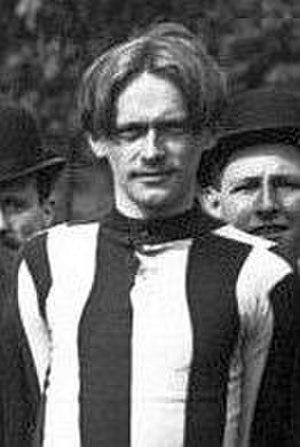
Gabriel Hanot avec l'Union sportive tourquennoise le 1er mai 1910 avant la finale du championnat de France de football USFSA 1910.
Gabriel Hanot, né le 6 novembre 1889 à Arras et mort le 10 août 1968 à Engenthal, est un footballeur international français, devenu journaliste et sélectionneur de l'équipe de France.